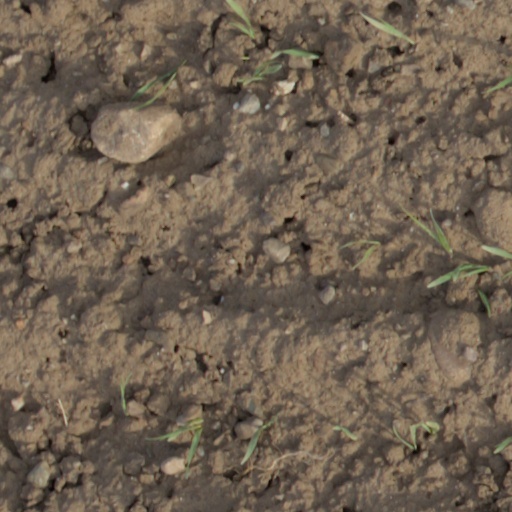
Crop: wheat